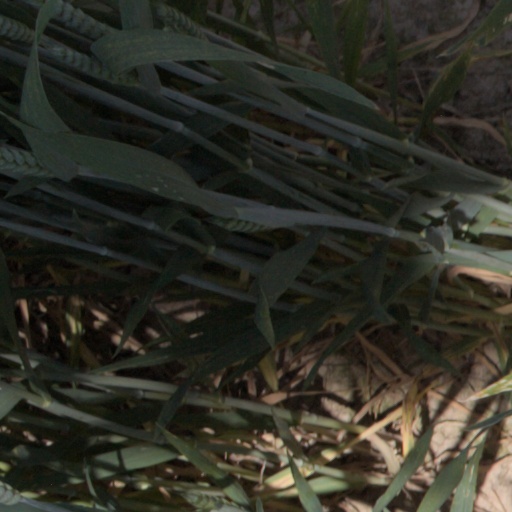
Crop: wheat